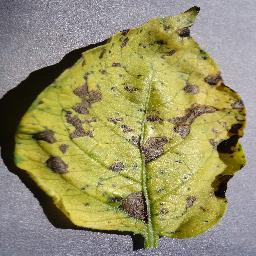
Label: Potato___Early_blight